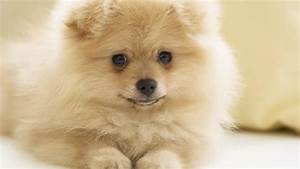
Label: cane